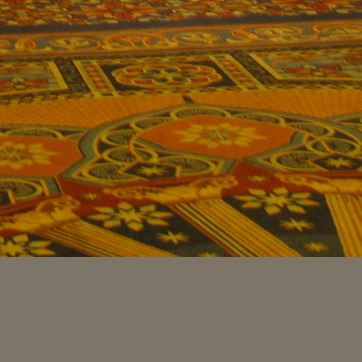
Material: carpet